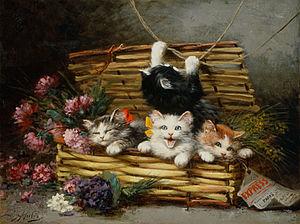
Une peinture de Léon Huber spécialiste de la représentation de chats domestiques.
Léon Charles Huber, connu comme Léon Huber, est un goguettier, philanthrope et artiste peintre français et montmartrois qui fit de la peinture représentant des chats sa spécialité.
Le Chat domestique est la sous-espèce issue de la domestication du Chat sauvage, mammifère carnivore de la famille des Félidés.